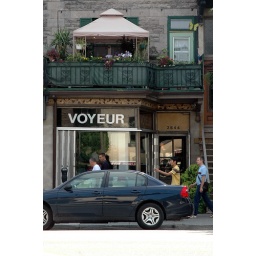
A nice balcony complete with a full standing umbrella for shade over a store on St-Denis in Montreal.